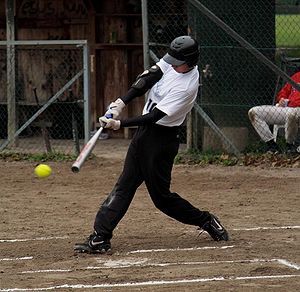
Softball / Teknikker / Batting
Venstrehåndet softball batter
Softball er et amerikansk boldspil i familie med rundbold. Softball spilles med et bat og en hård læderbold med en kerne af kork og gummi eller PU. Softball har flere variationer bl.a. fastpitch og slowpitch. Denne artikel handler om fastpitch softball.